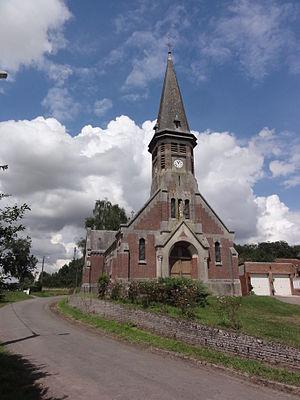
Fluquières (Aisne) église Saint-Médard
L'église Saint-Médard est une église située à Fluquières, en France.
Fluquières est une commune française située dans le département de l'Aisne, en région Hauts-de-France.